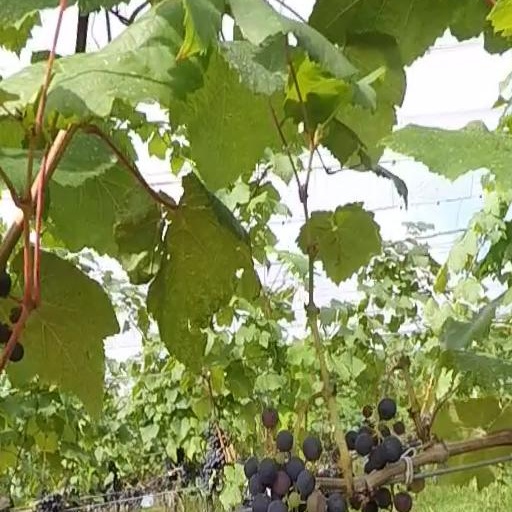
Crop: grape